Chain shot

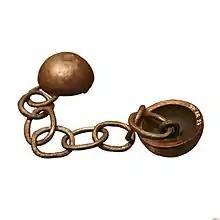
French chain shot

In artillery, chain shot is a type of cannon projectile formed of two sub-calibre balls, or half-balls, chained together. Bar shot is similar, but joined by a solid bar. They were used in the age of sailing ships and black powder cannon to shoot masts, or to cut the shrouds and any other rigging of a target ship.